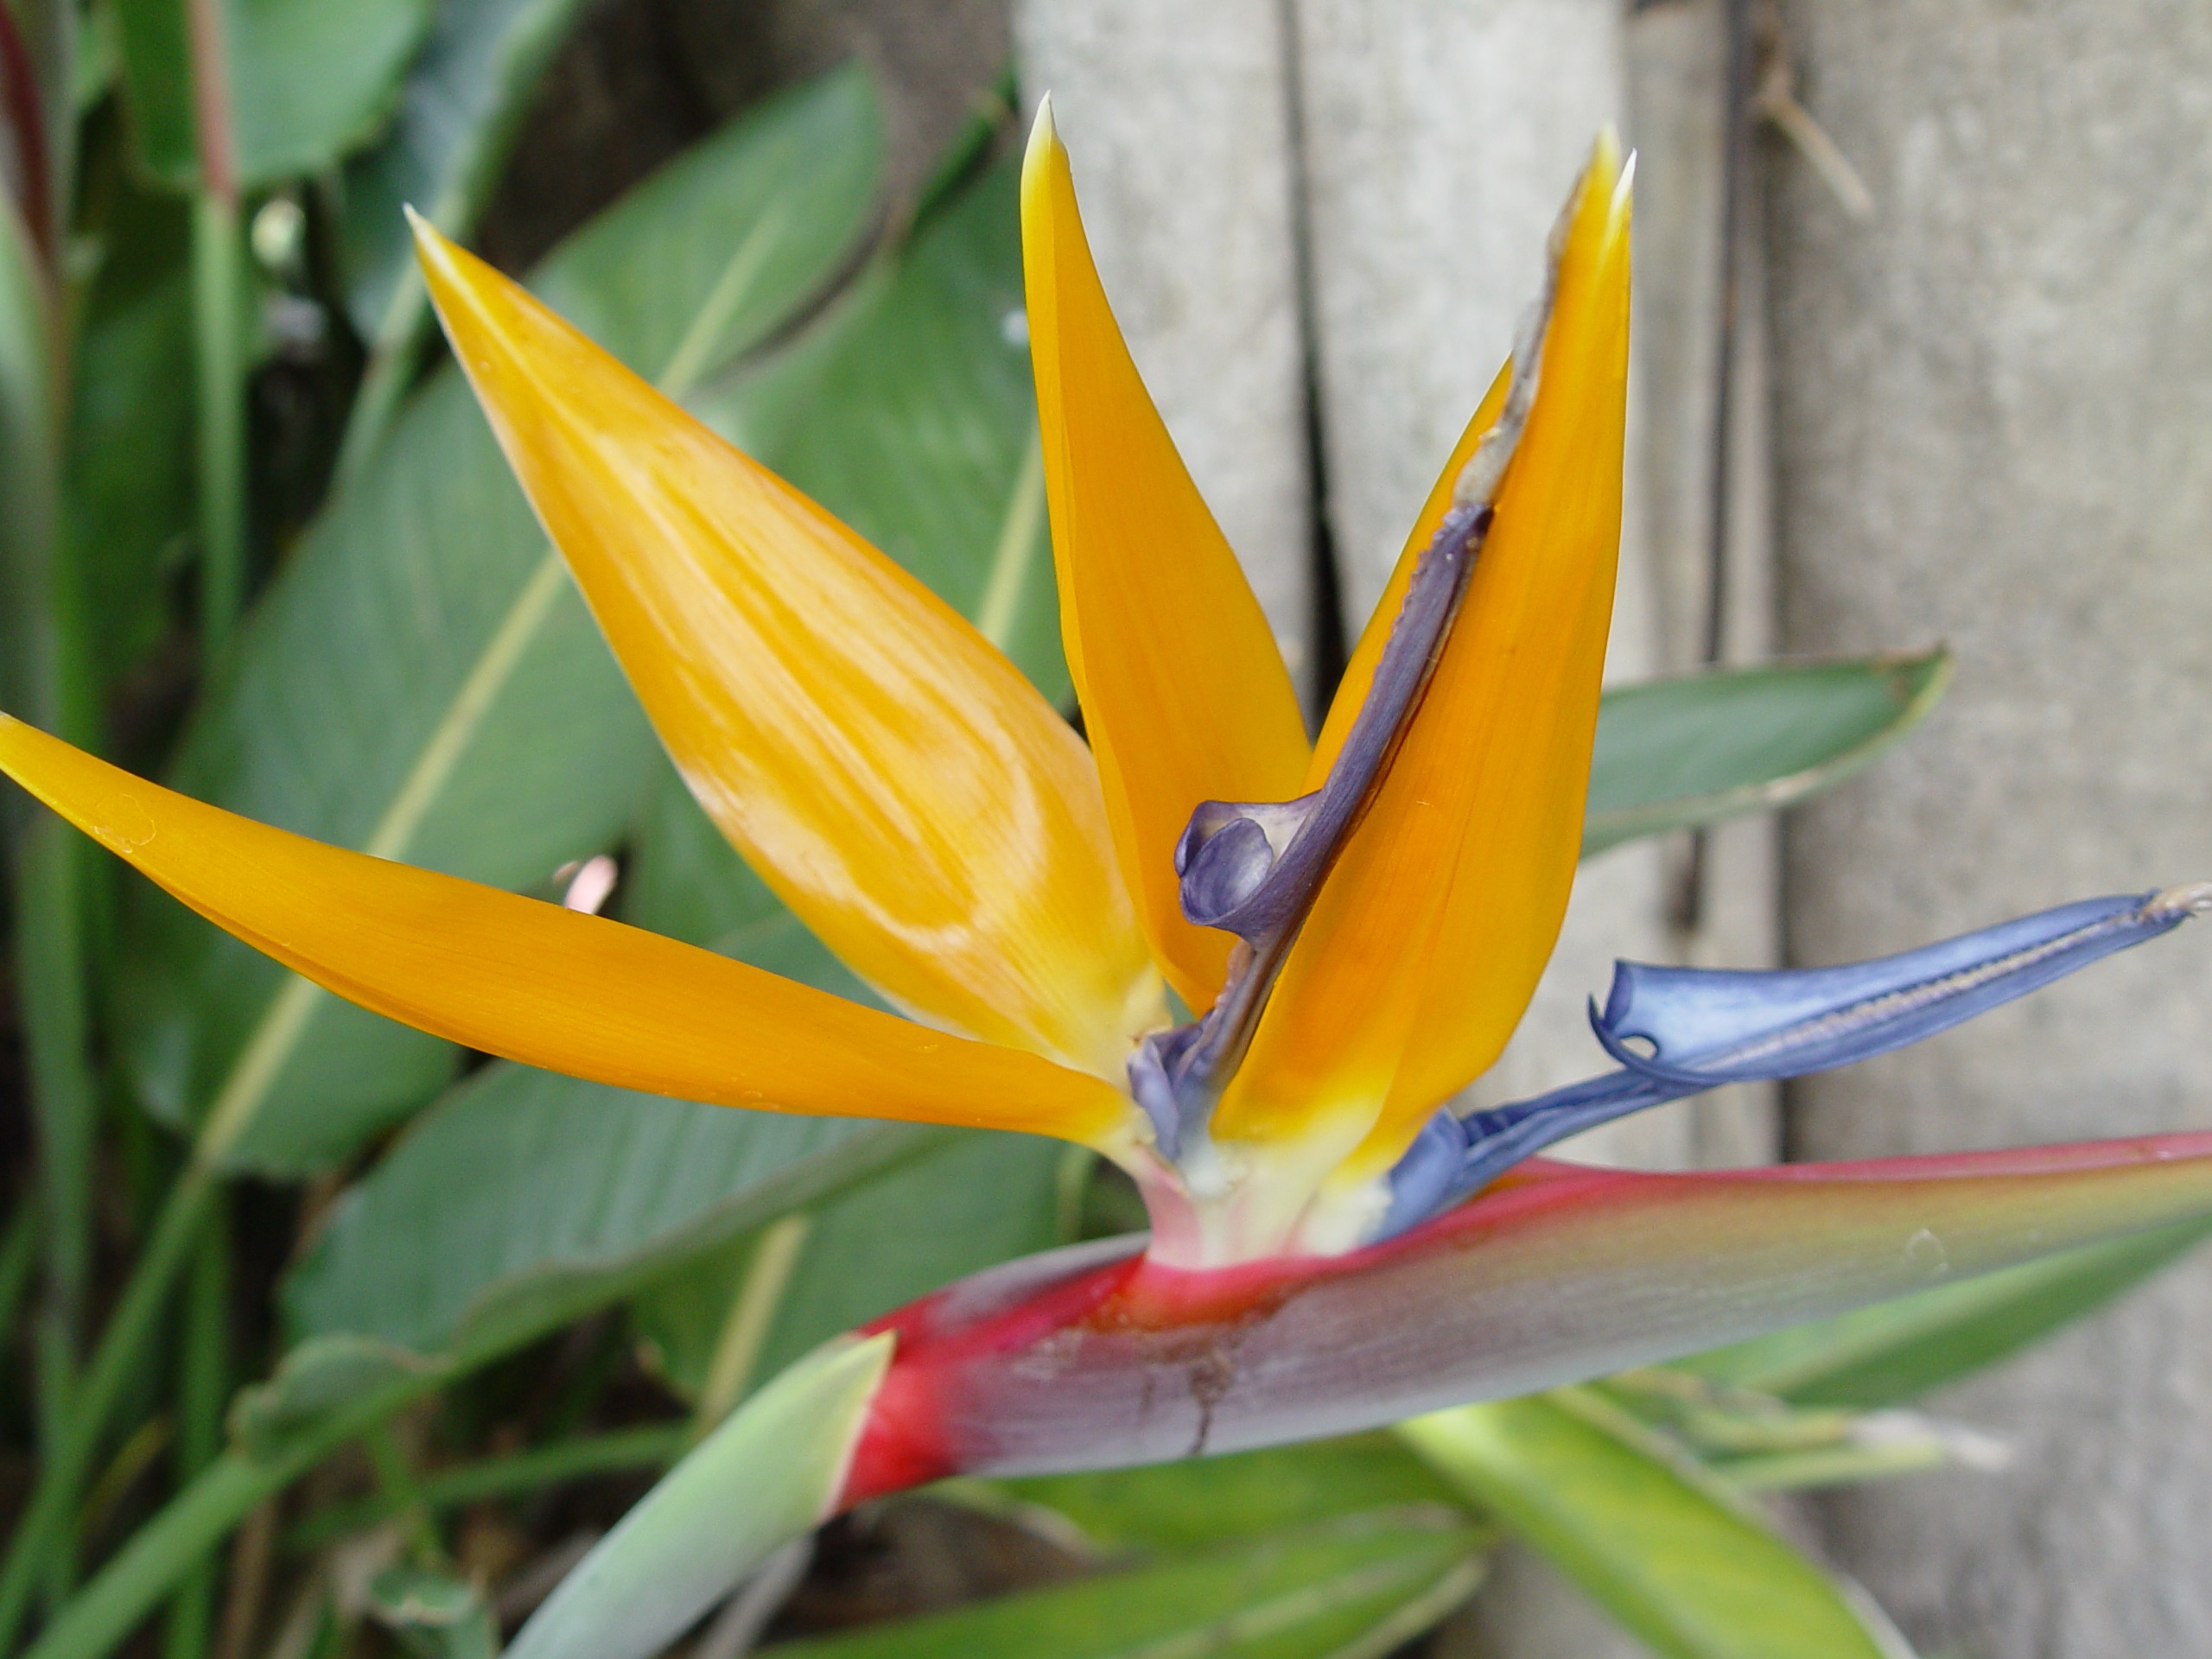
plant, leaf, flower, botany, yellow, flora, wildflower, close up, macro photography, flowering plant, plant stem, land plant